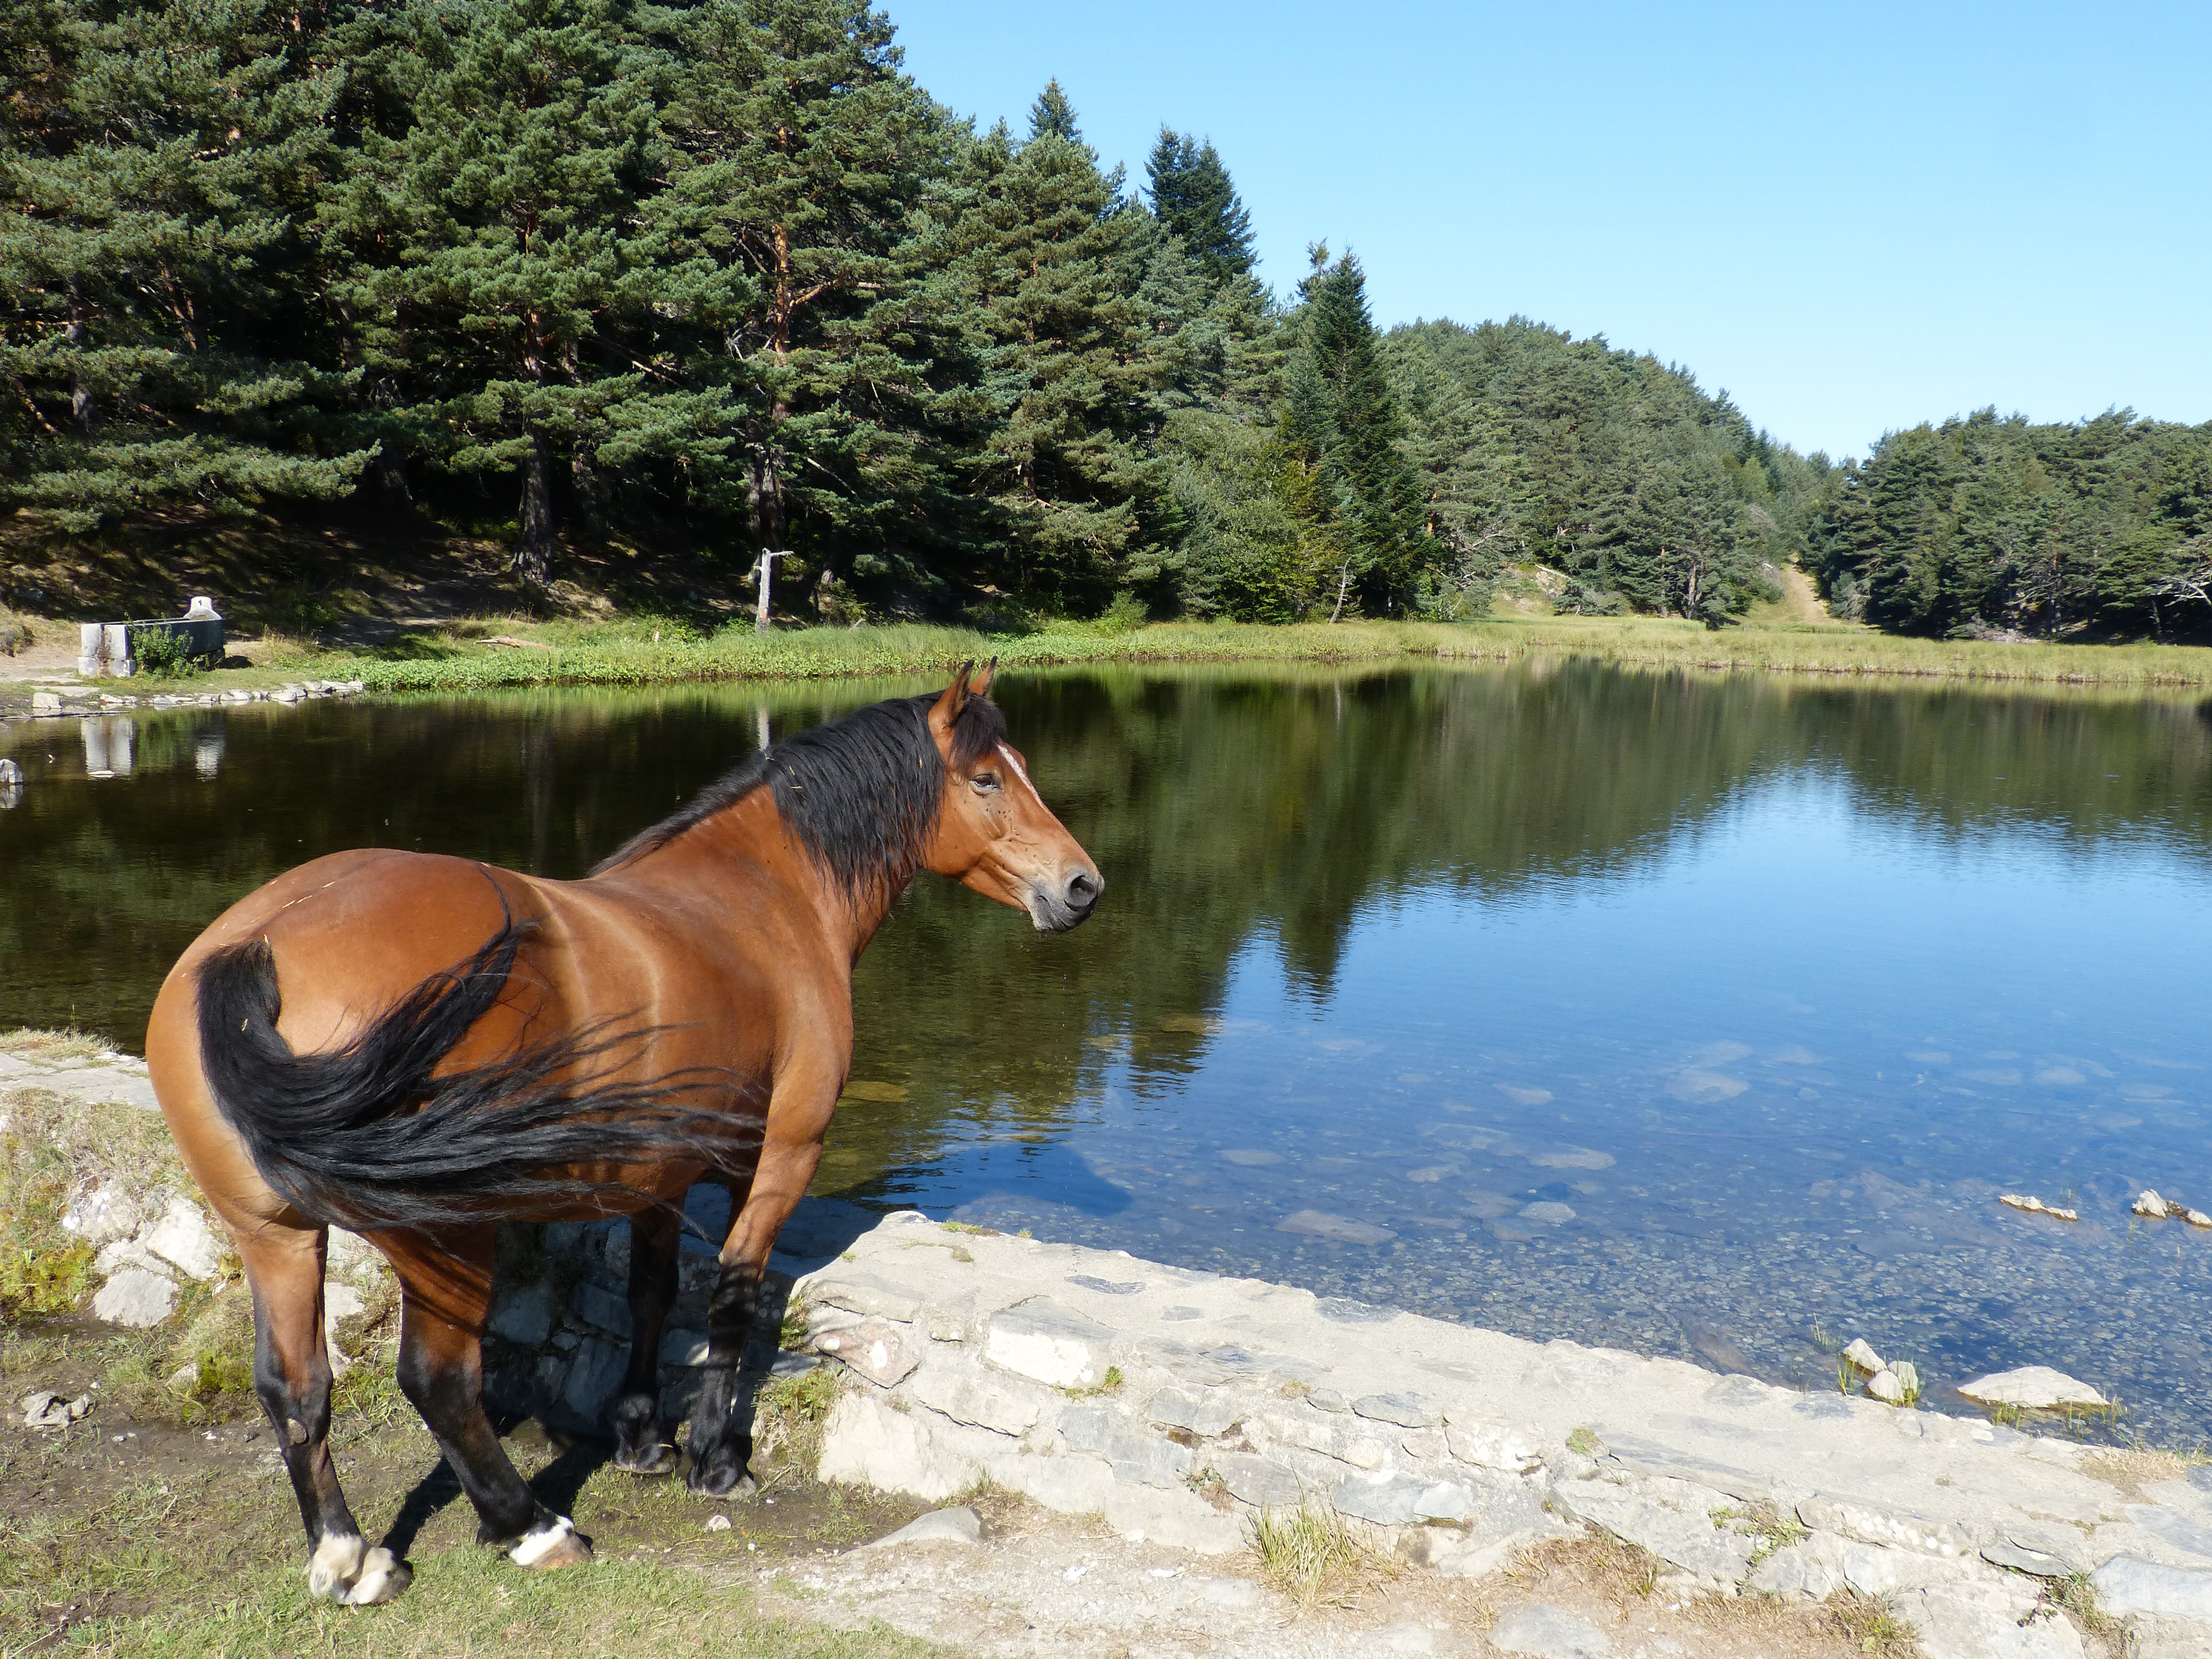
lake, horse, stallion, val d aran, bassa d oles, pyrenee catalunya, horse like mammal